James Douglas (military officer)

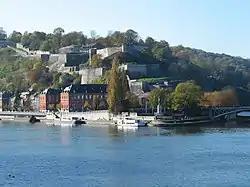
Namur, on the Meuse, where Douglas died of fever in 1691

As a result of the Wars of the Three Kingdoms, many in both Scotland and England viewed standing armies as a threat to individual liberty and society itself. Those who wanted a military career joined units in foreign service, such as the Dutch Scots Brigade; loyalties were often based on religion or personal relationships, with officers moving between armies. Douglas' younger brother John (1647–1675) was killed at Trier with the French army, while Robert (1650-1676) died serving with the Dutch at Maastricht.